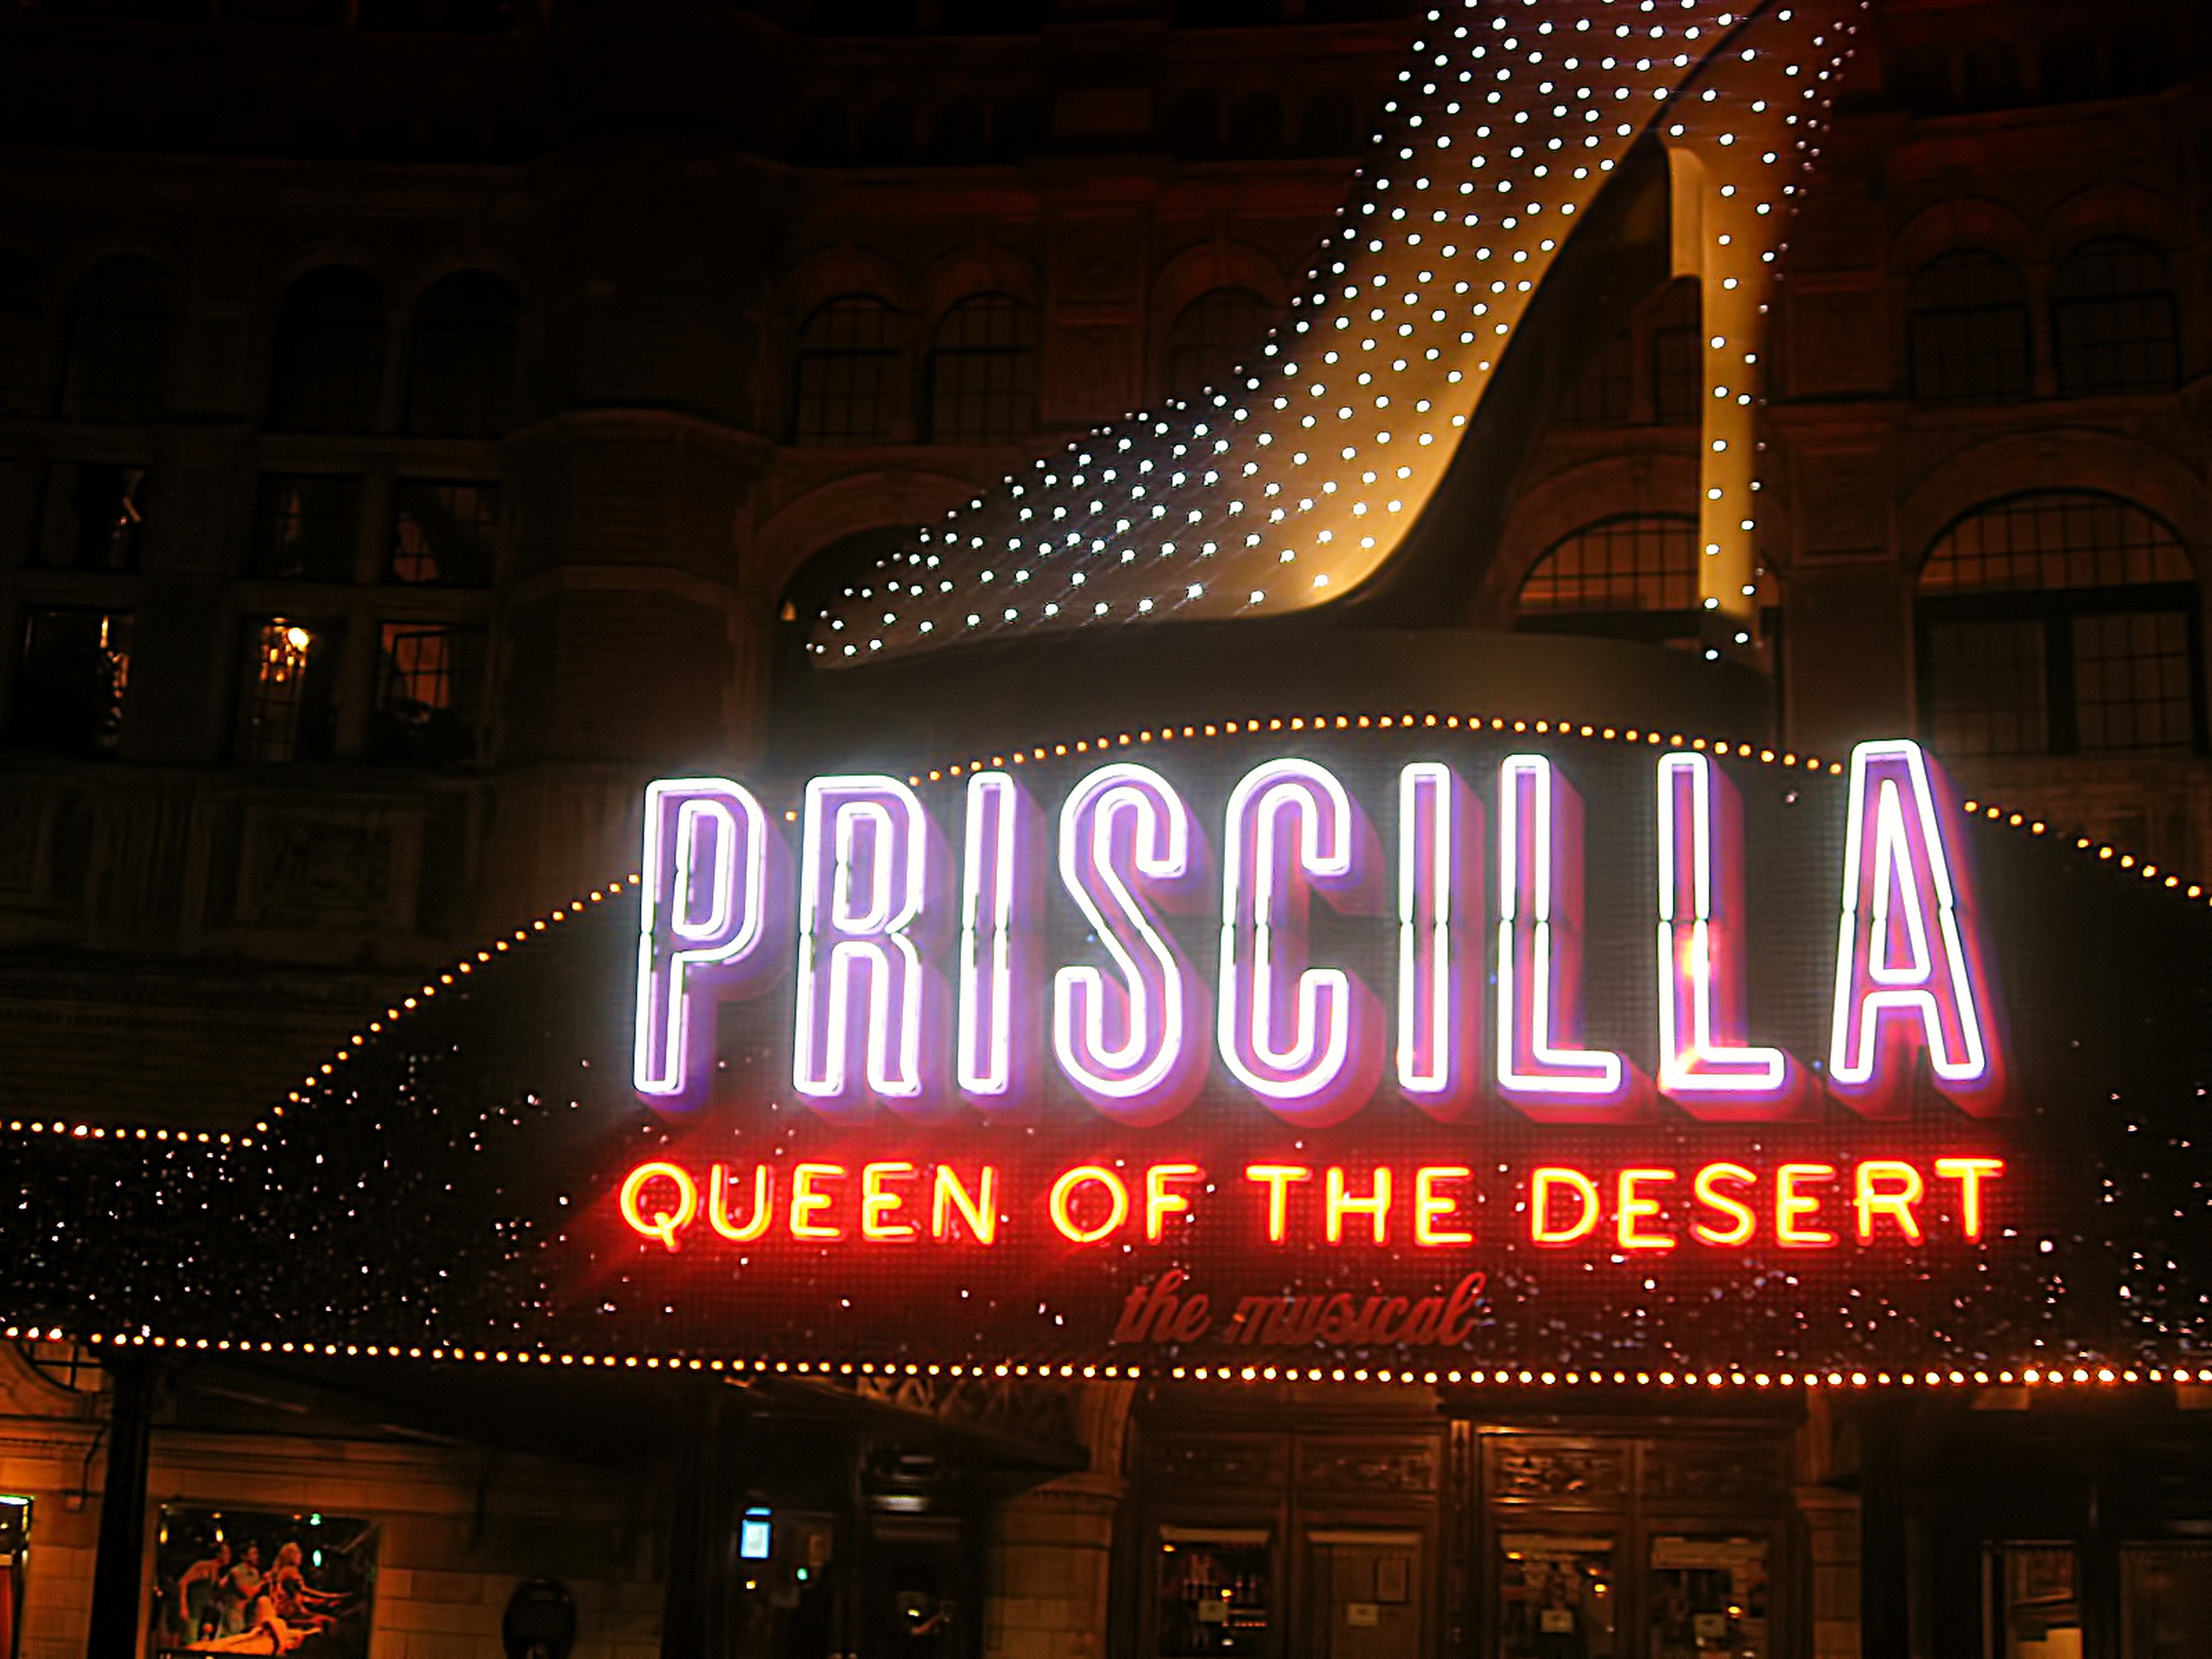
night, signage, christmas, neon, neon sign, christmas decoration, london, theater, english, christmas lights, neon lights